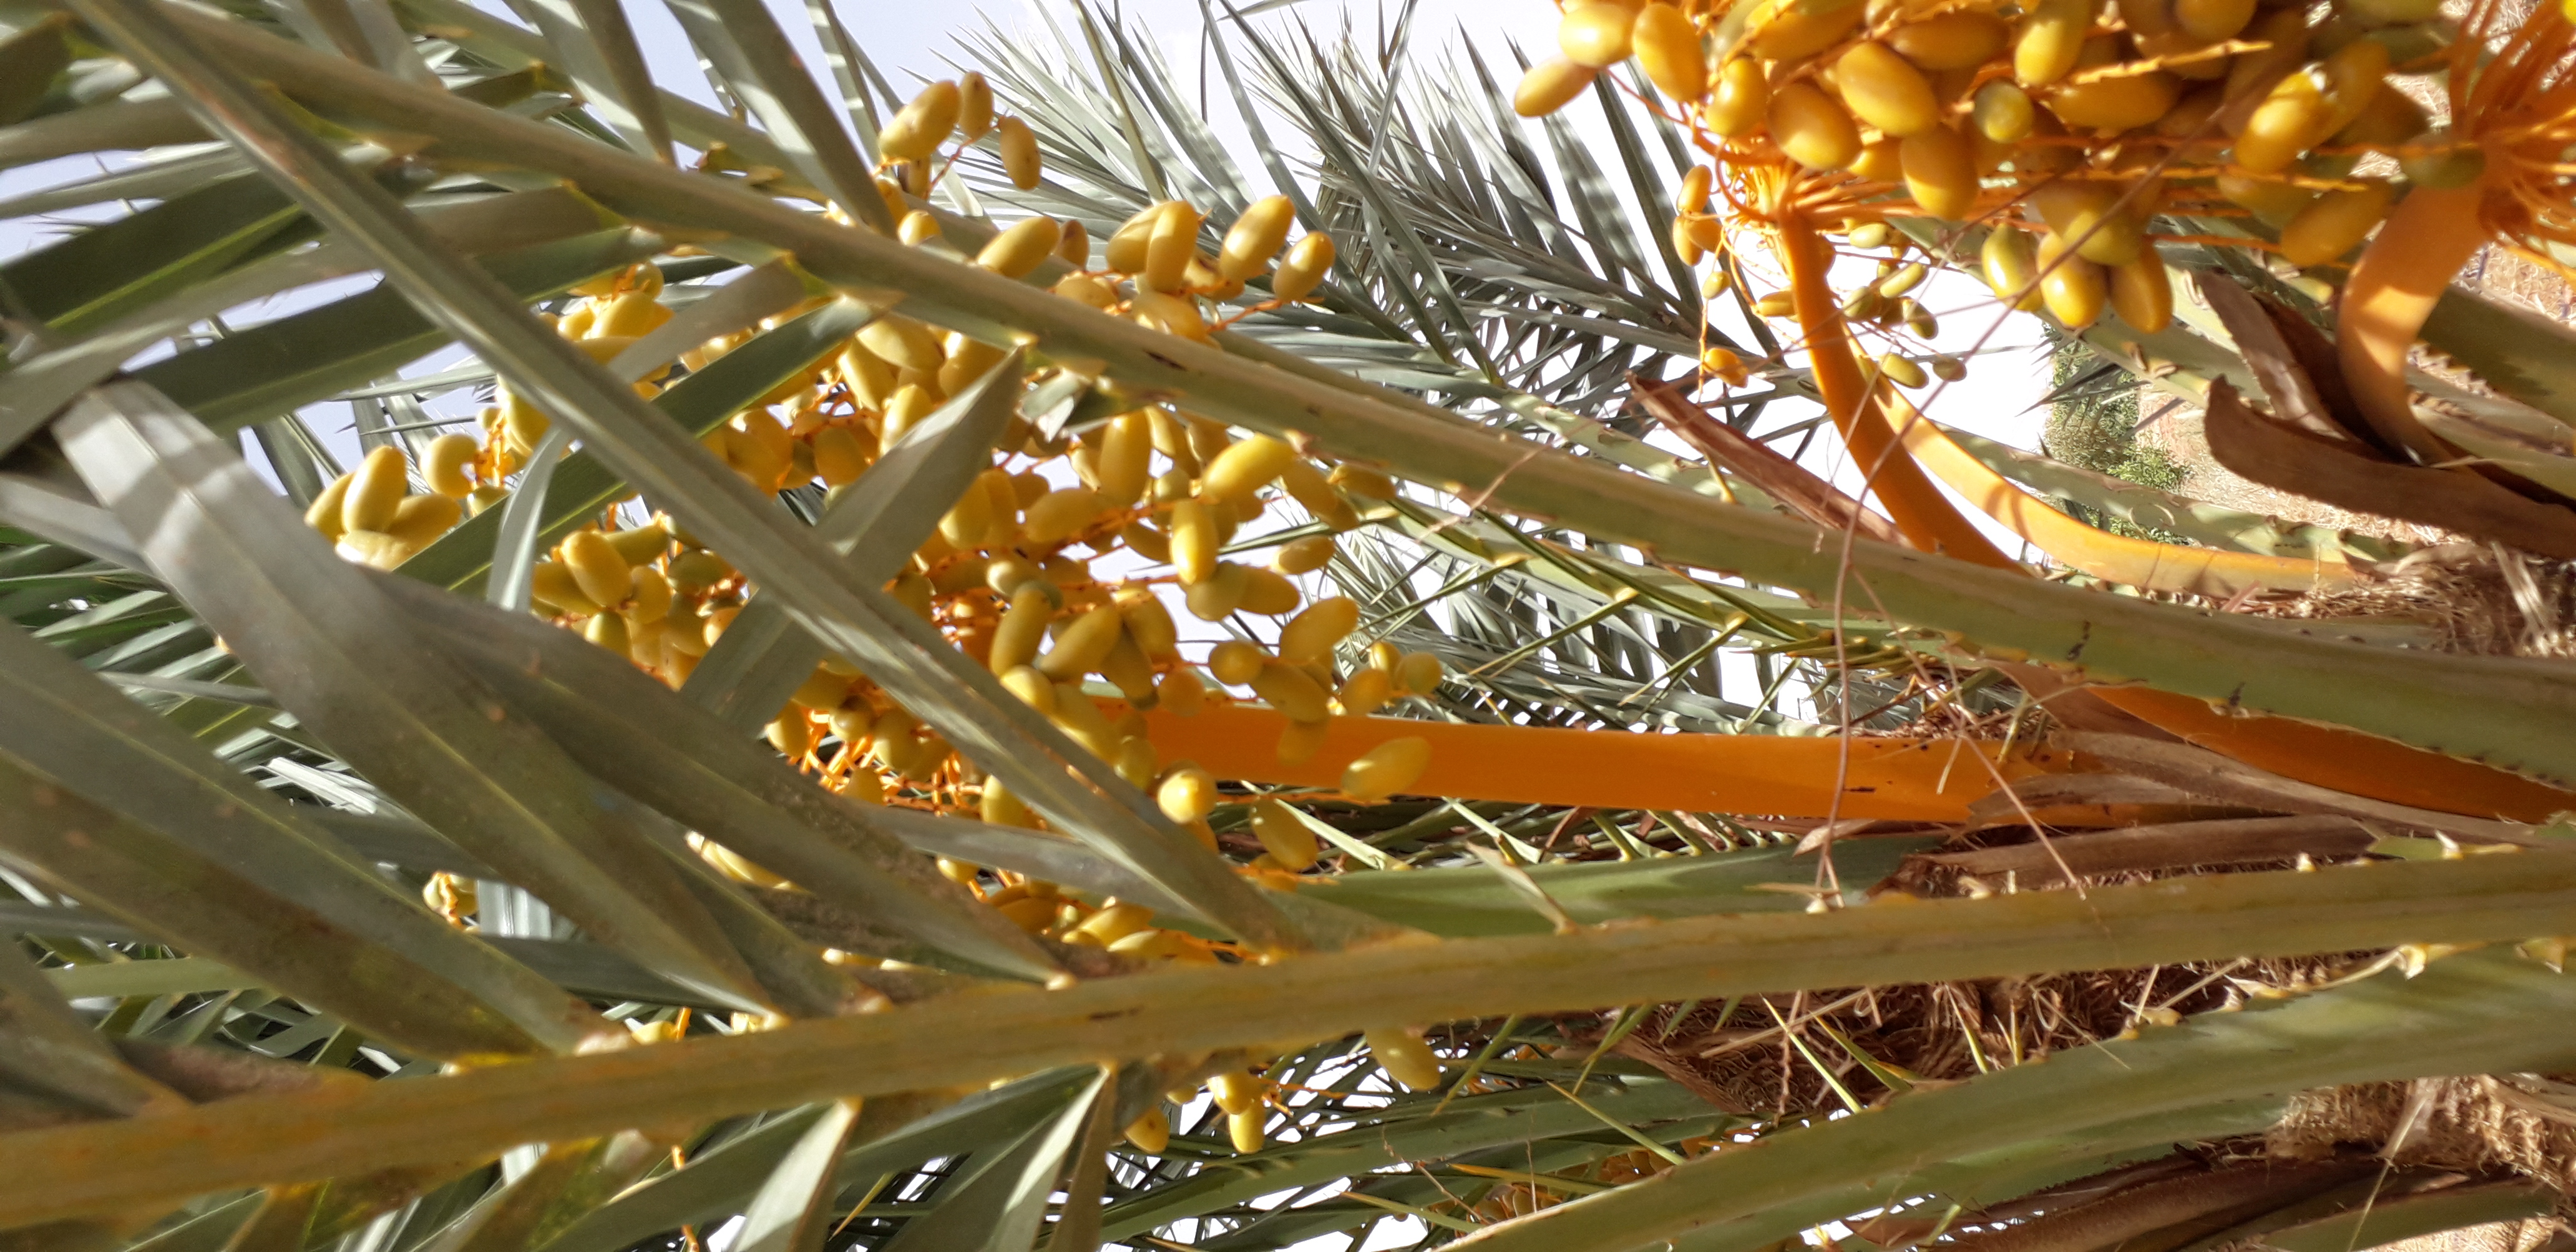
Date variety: kholt